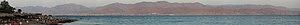
Eilat est une ville et un port de 50 000 habitants, refondée en 1952, situé à l'extrême sud de l'État d'Israël, sur les bords du golfe d'Eilat, aux portes du désert du Néguev, entre l'Égypte et la Jordanie.